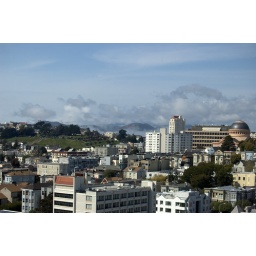
If you look very carefully, you can see the golden gate bridge swathed in cloud, a la the postcards.